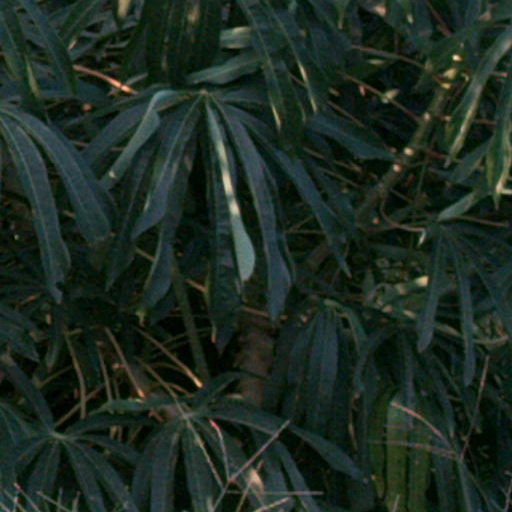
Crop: cassava